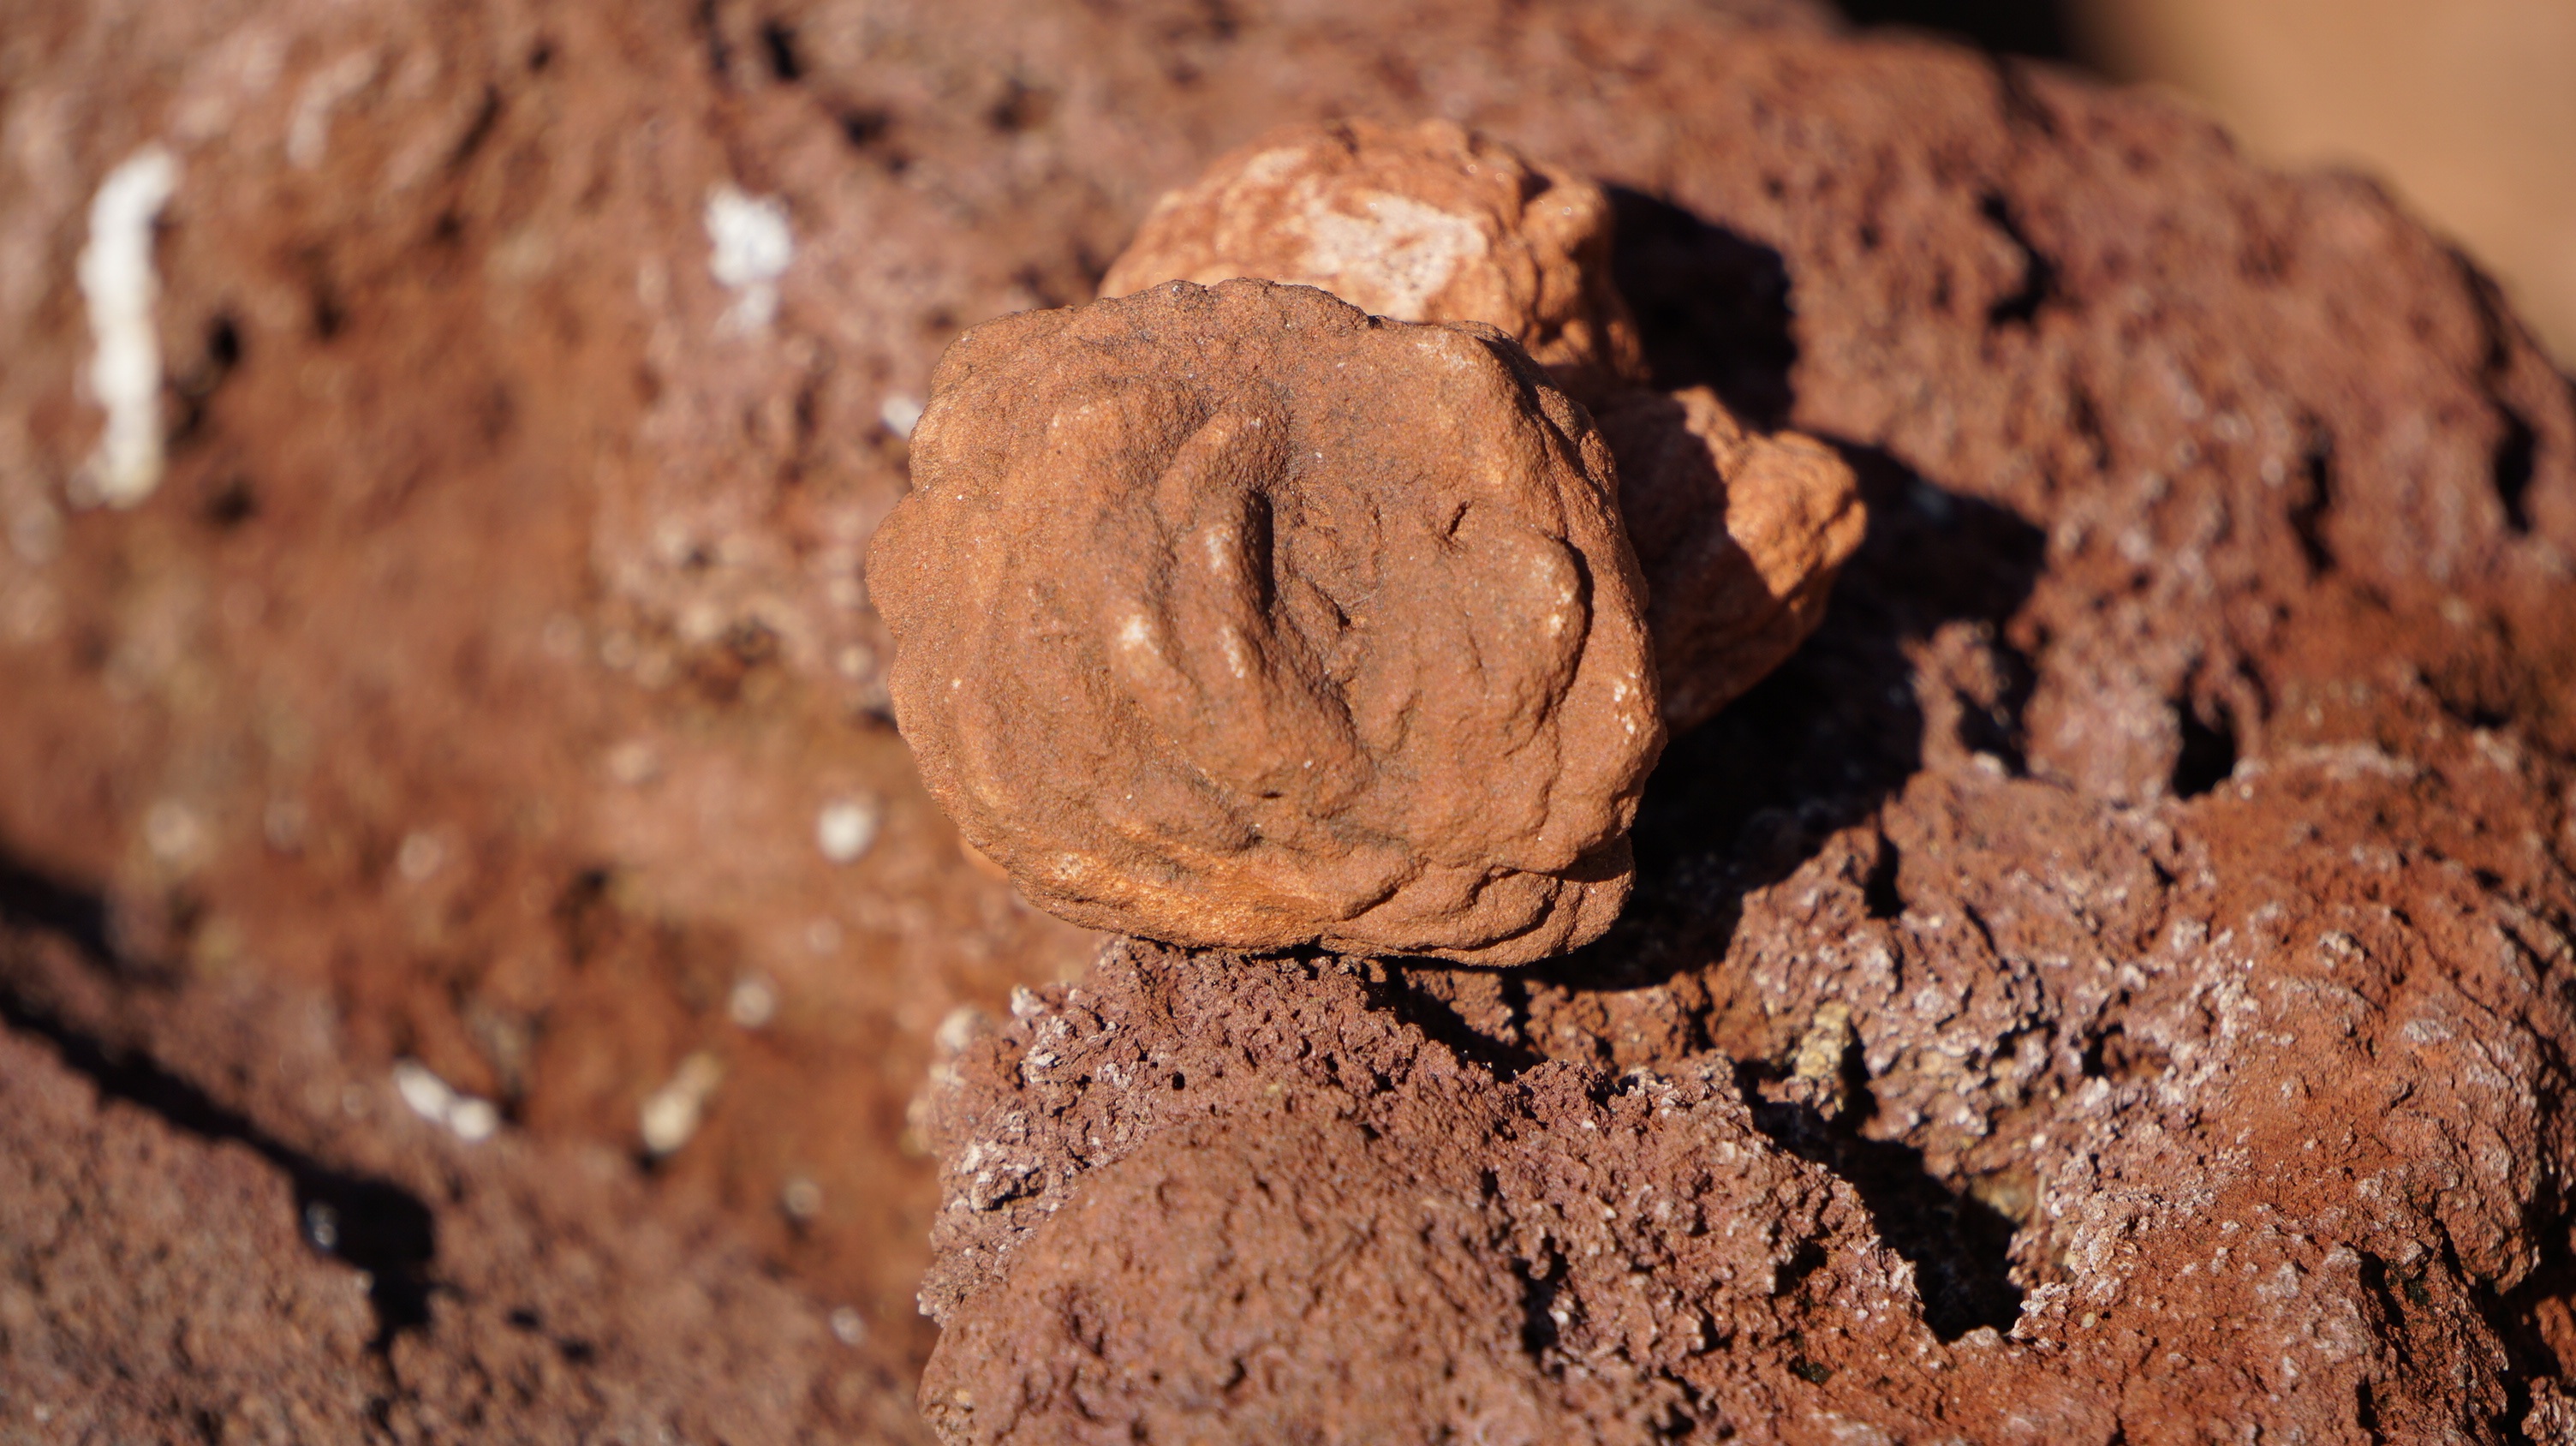
nature, rock, food, soil, chocolate, dessert, close up, oklahoma, macro photography, rose rock, the stone roses, chocolate truffle, chocolate brownie